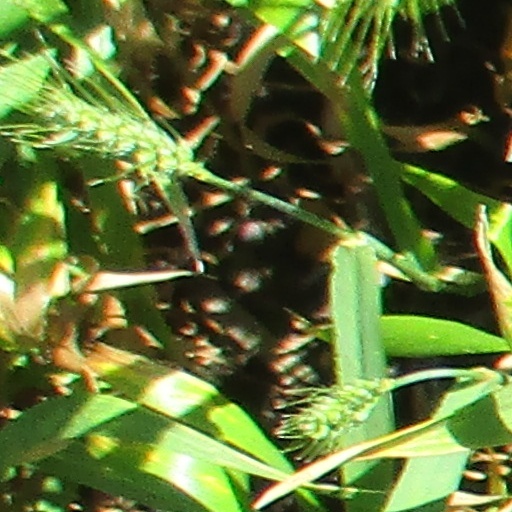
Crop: wheat